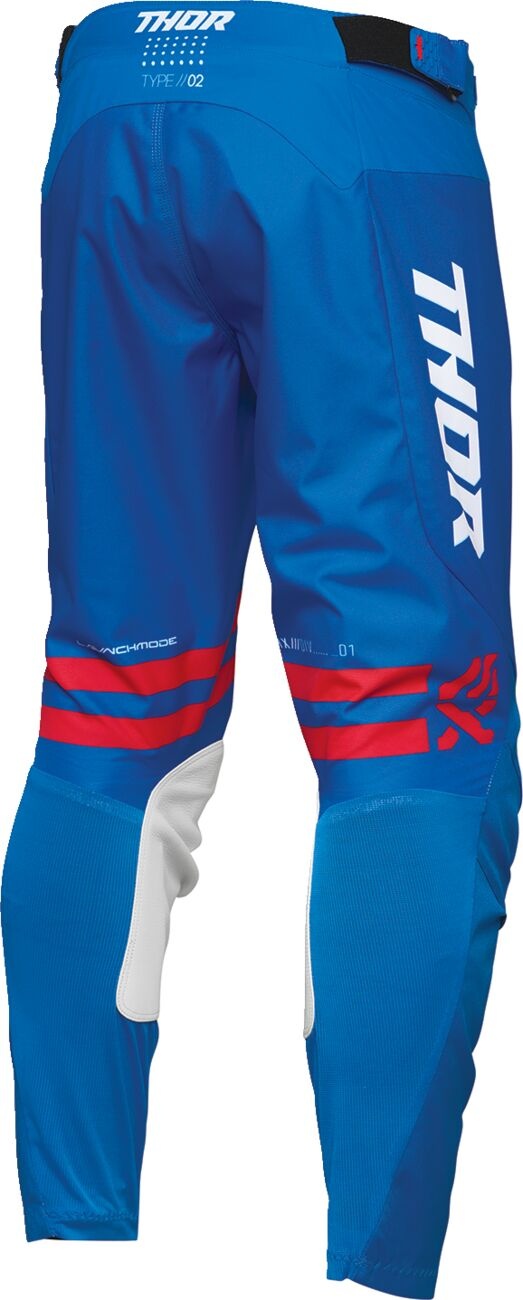
THOR PANT LAUNCHMODE PATRIOT RWB 30
THOR PANT LAUNCHMODE PATRIOT RWB 30 erbjuder komfort och hållbarhet för alla förare. Poly stretch material Laserperforerade ventiler Fukttransporterande innerfoder Hållbara läderpaneler vid knäna Texten är automatiskt översatt av AI. Vi reserverar oss för eventuella översättningsfel. Originaltexten på engelska återges nedan. Launchmode Patriot Pants Poly stretch and non-stretch chassis material construction for the comfort you want and durability you need Laser cut perforation vents for increased airflow Moisture wicking inner poly mesh liner keeps the body cool and dry Mesh paneling at lower legs for body heat to escape Sticky silicone printed inner waist keeps jersey in place Precision-fit, ratchet waist closure system with additional side hip adjusters Durable full grain leather inner knee grip panels
Brand: THOR
Category: Vehicles & Parts > Vehicle Parts & Accessories > Vehicle Safety & Security > Off-Road & Motor Sports Vehicle Protective Gear > ATV & UTV Boots